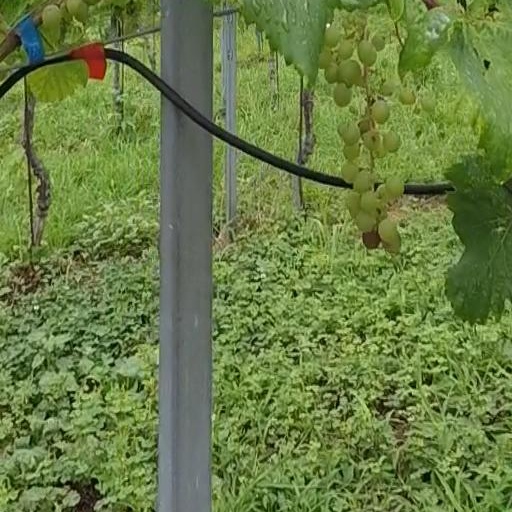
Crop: grape